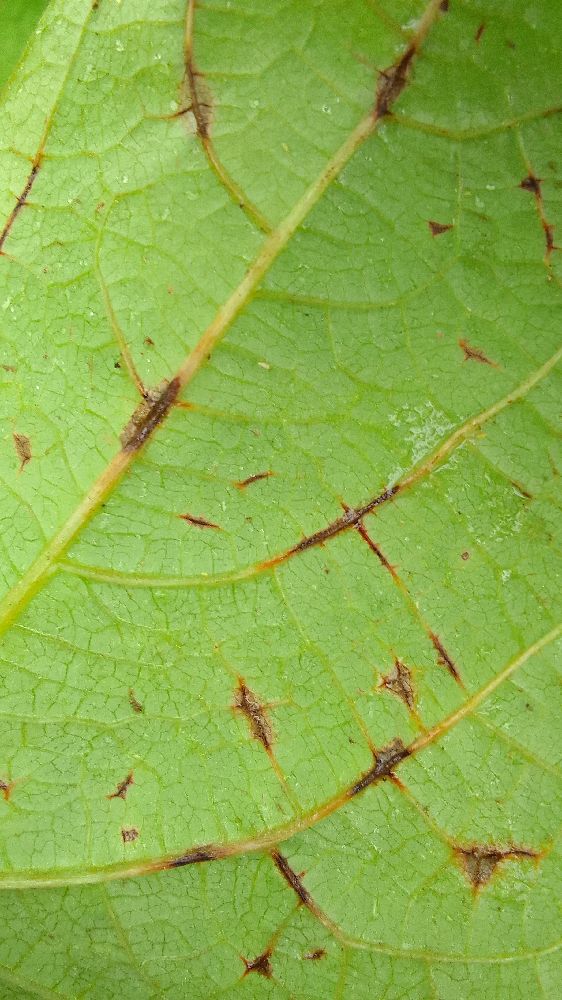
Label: anthracnose